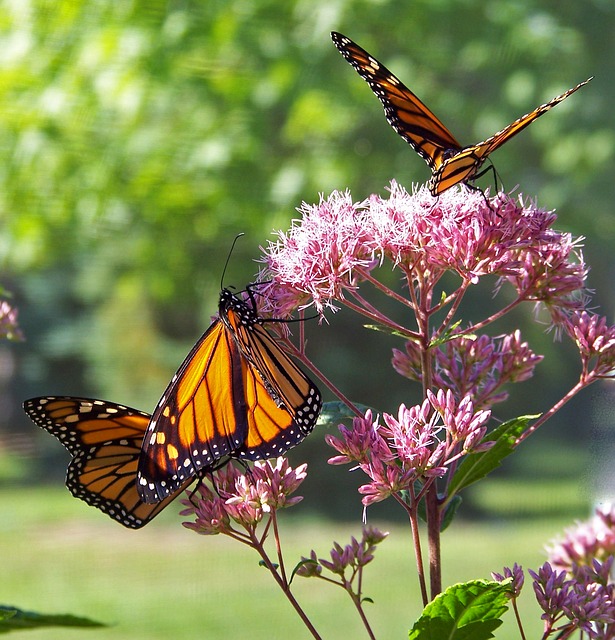
Label: butterfly